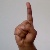
The image shows a hand gesture representing the letter 'D' in Indian Sign Language.